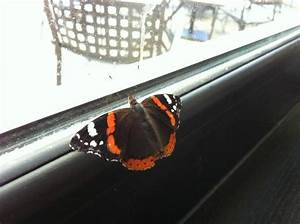
Label: butterfly